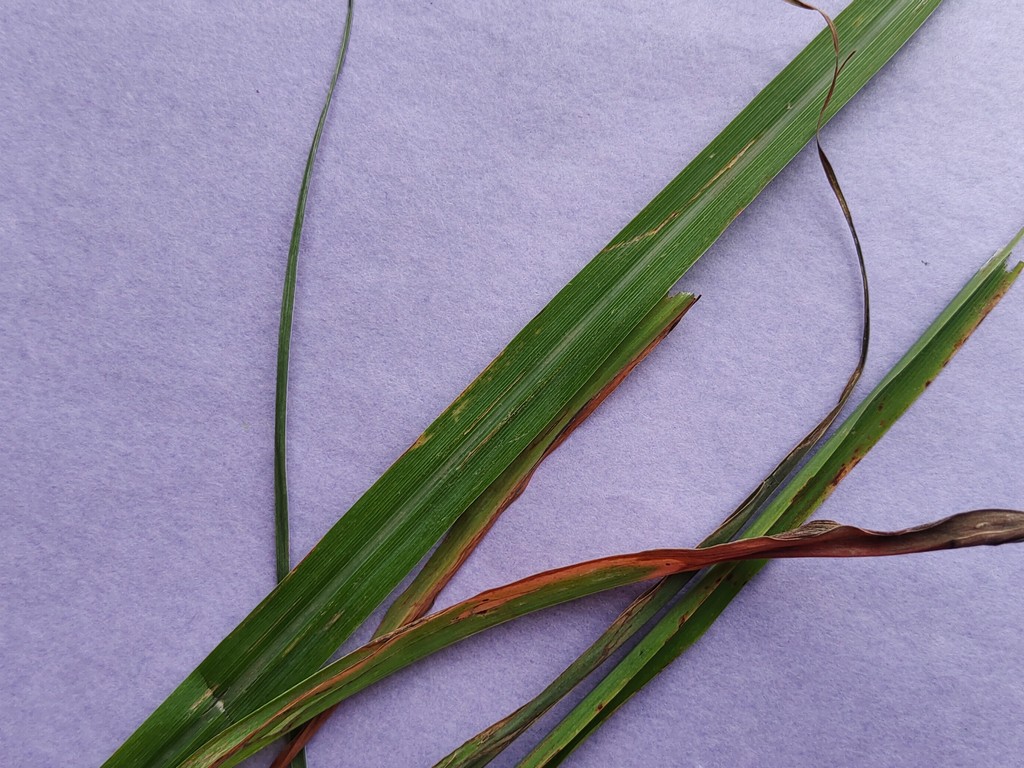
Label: Unhealthy